Venona project

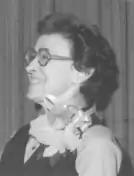
Gene Grabeel, the first cryptanalyst of the Venona project

The VENONA Project was initiated on February 1, 1943, by Gene Grabeel, an American mathematician and cryptanalyst, under orders from Colonel Carter W. Clarke, Chief of Special Branch of the Military Intelligence Service at that time. Clarke distrusted Joseph Stalin, and feared that the Soviet Union would sign a separate peace with Nazi Germany, allowing Germany to focus its military forces against the United Kingdom and the United States. Cryptanalysts of the US Army's Signal Intelligence Service at Arlington Hall analyzed encrypted high-level Soviet diplomatic intelligence messages intercepted in large volumes during and immediately after World War II by American, British, and Australian listening posts. Frank Rowlett was one of the project leaders.